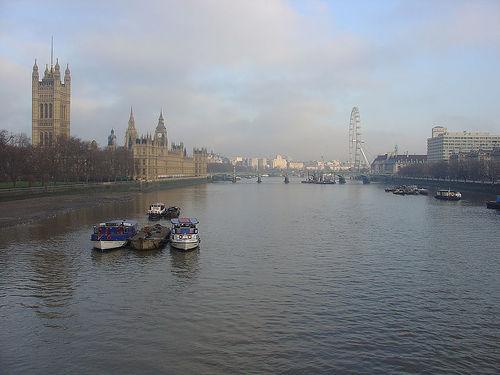
Weather: cloudy or overcast